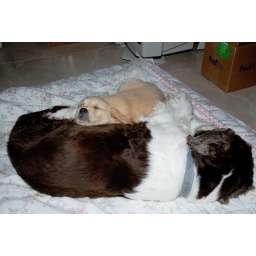
Calla sleeping on Sky at Via Conquistador home in Carlsbad 10-25-06